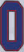
Number: 0